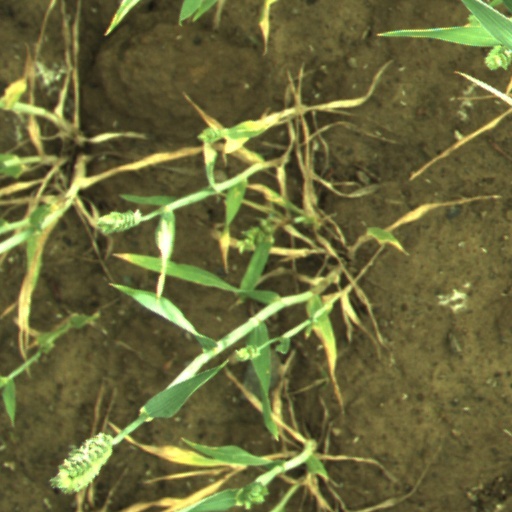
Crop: wheat